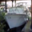
Label: ship